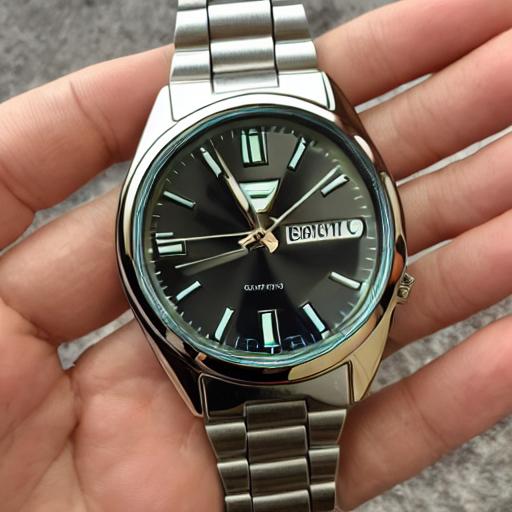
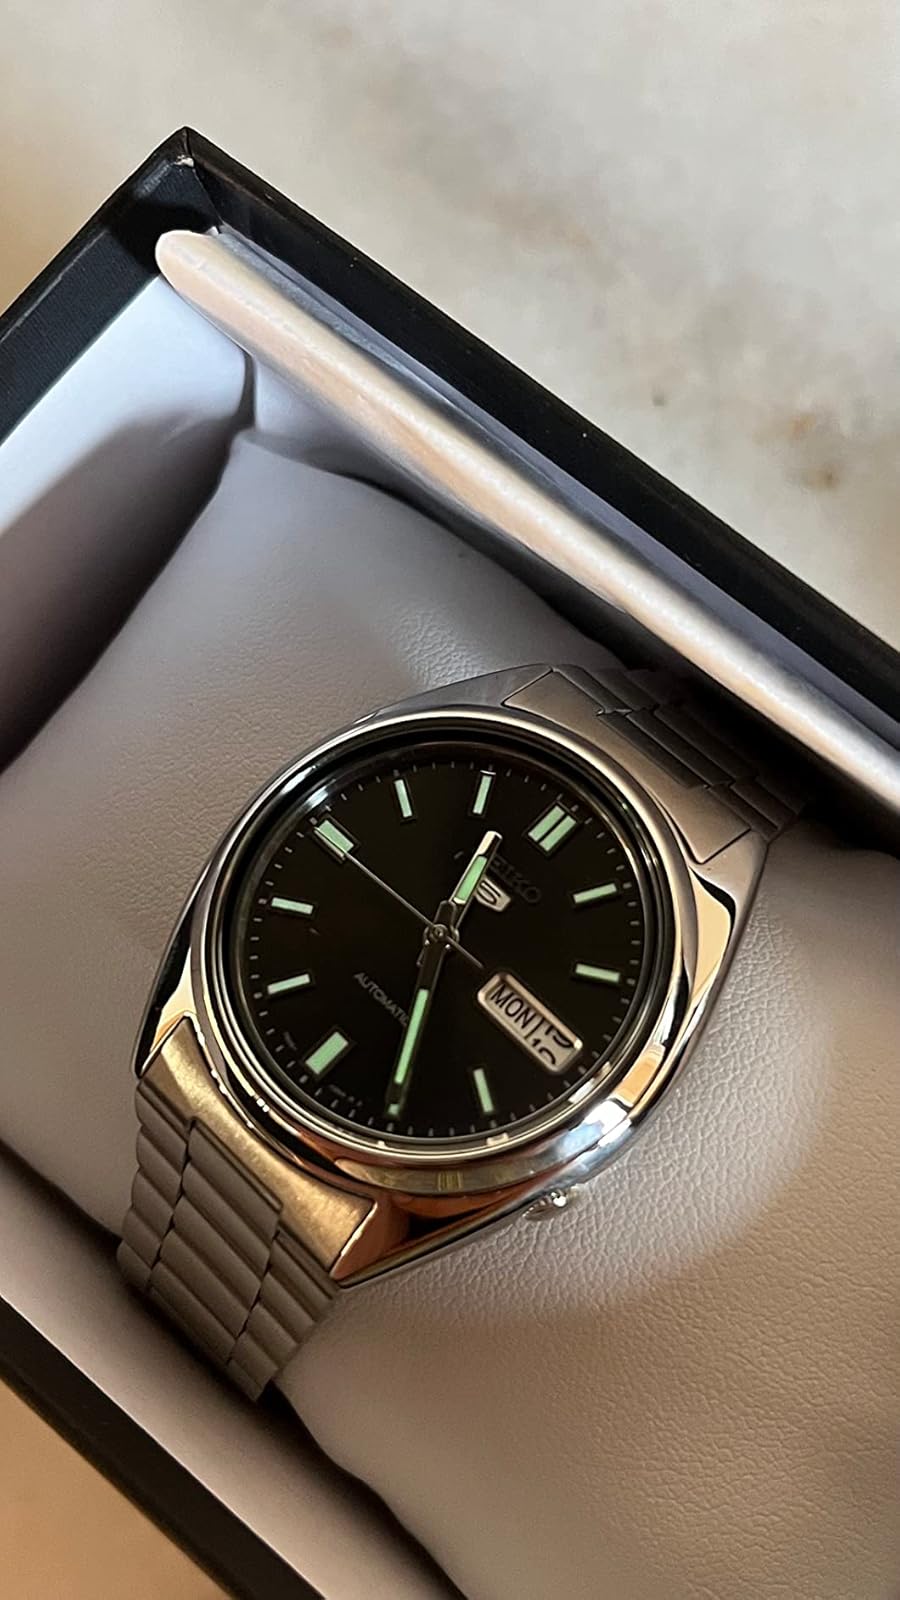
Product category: accessories_watch
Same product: no